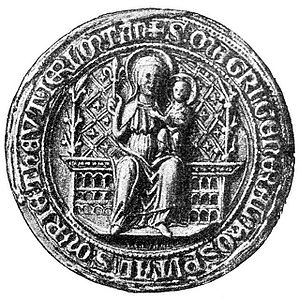
Den Tyske Ordensstat
Staat des Deutschen Ordens' stormesterens segl
Den Tyske Ordensstat var en blandet gejstlig-militær statsdannelse ved Den tyske ridderorden, som opretholdtes mellem 1230 og 1525 i Preussen og Livonien.